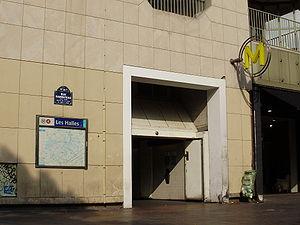
Les Halles (metro de Paris) - Entree
Les Halles est une station de la ligne 4 du métro de Paris, située dans le 1ᵉʳ arrondissement de Paris.